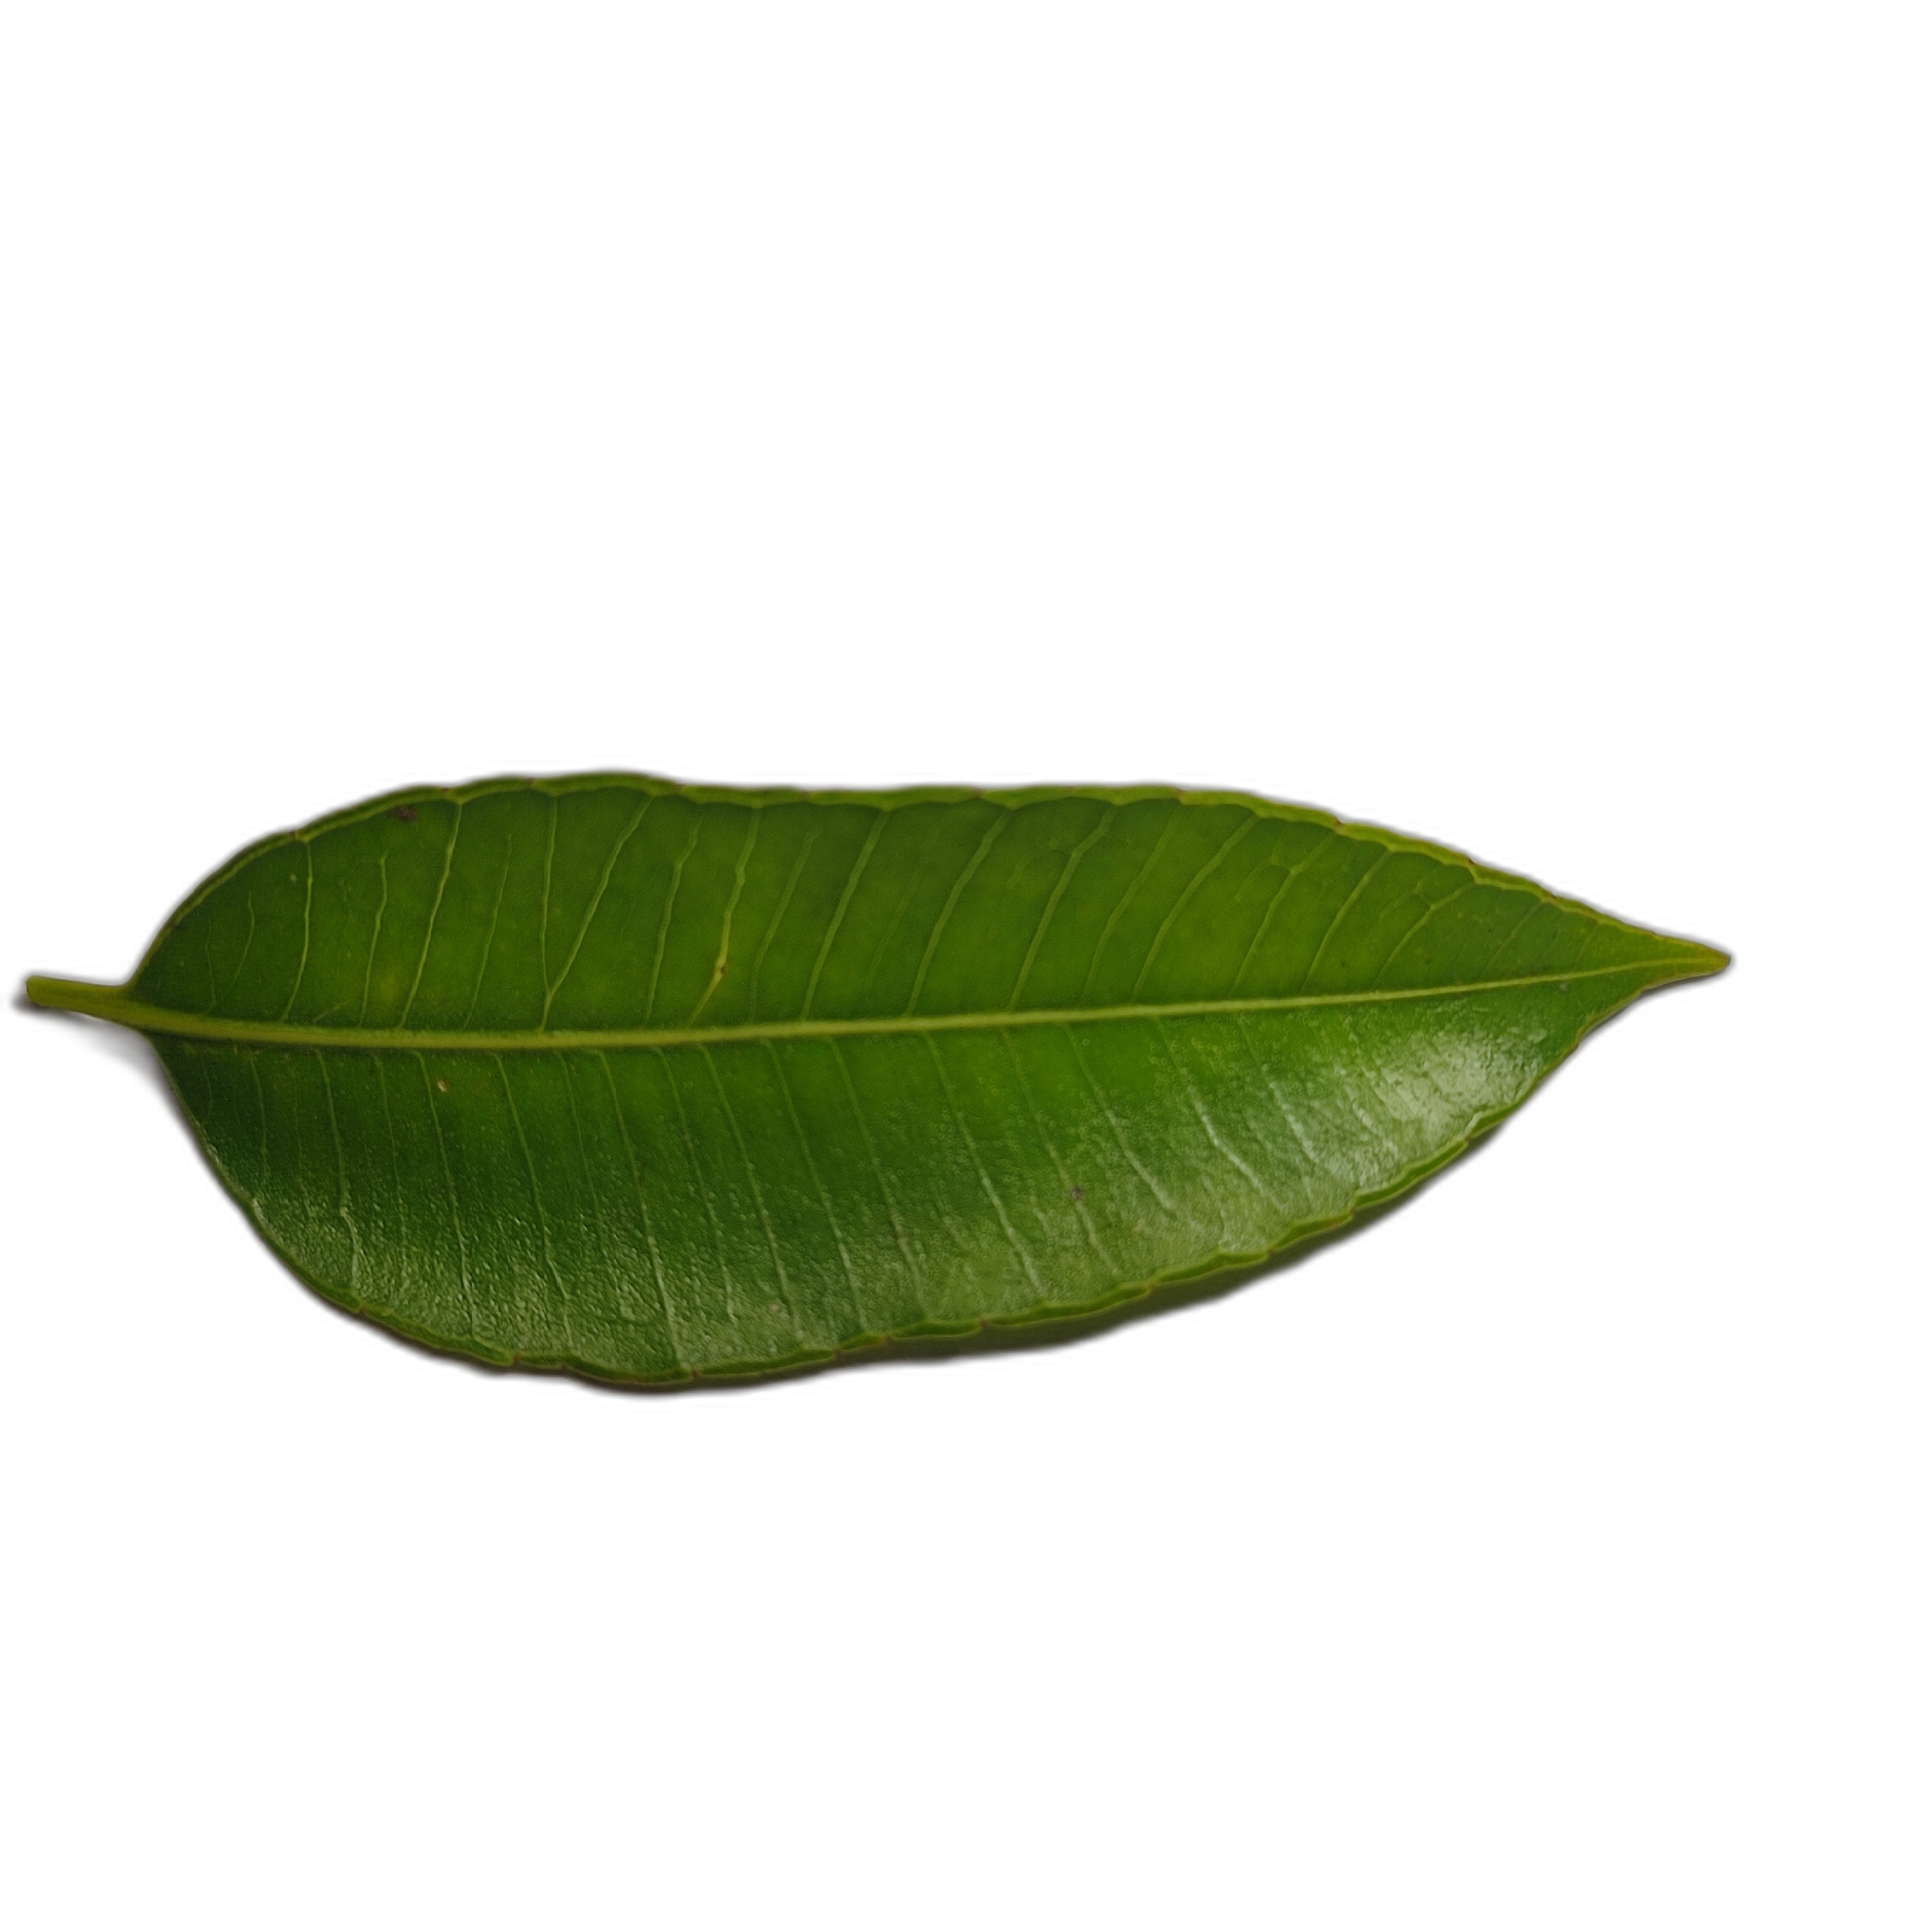
Label: healthy